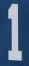
Number: 1